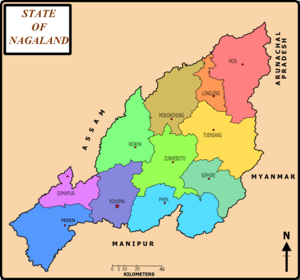
Le Nagaland est un État du Nord-Est de l'Inde, dont la capitale est Kohima. Le nom vient des Nagas, ethnie locale répartie entre seize groupes et trente tribus qui constituent 84 % de la population. Les minorités ethniques sont les Chin, les Assamais et les Bengalis de religion musulmane. Plus de 85 % de la population professe le christianisme, principalement baptiste.
L'état du Nagaland en Inde est formé de 11 districts :